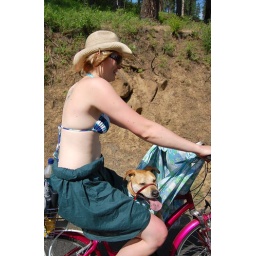
Bikes trails around lake Coeur d'Alene. Dog bike hammock.